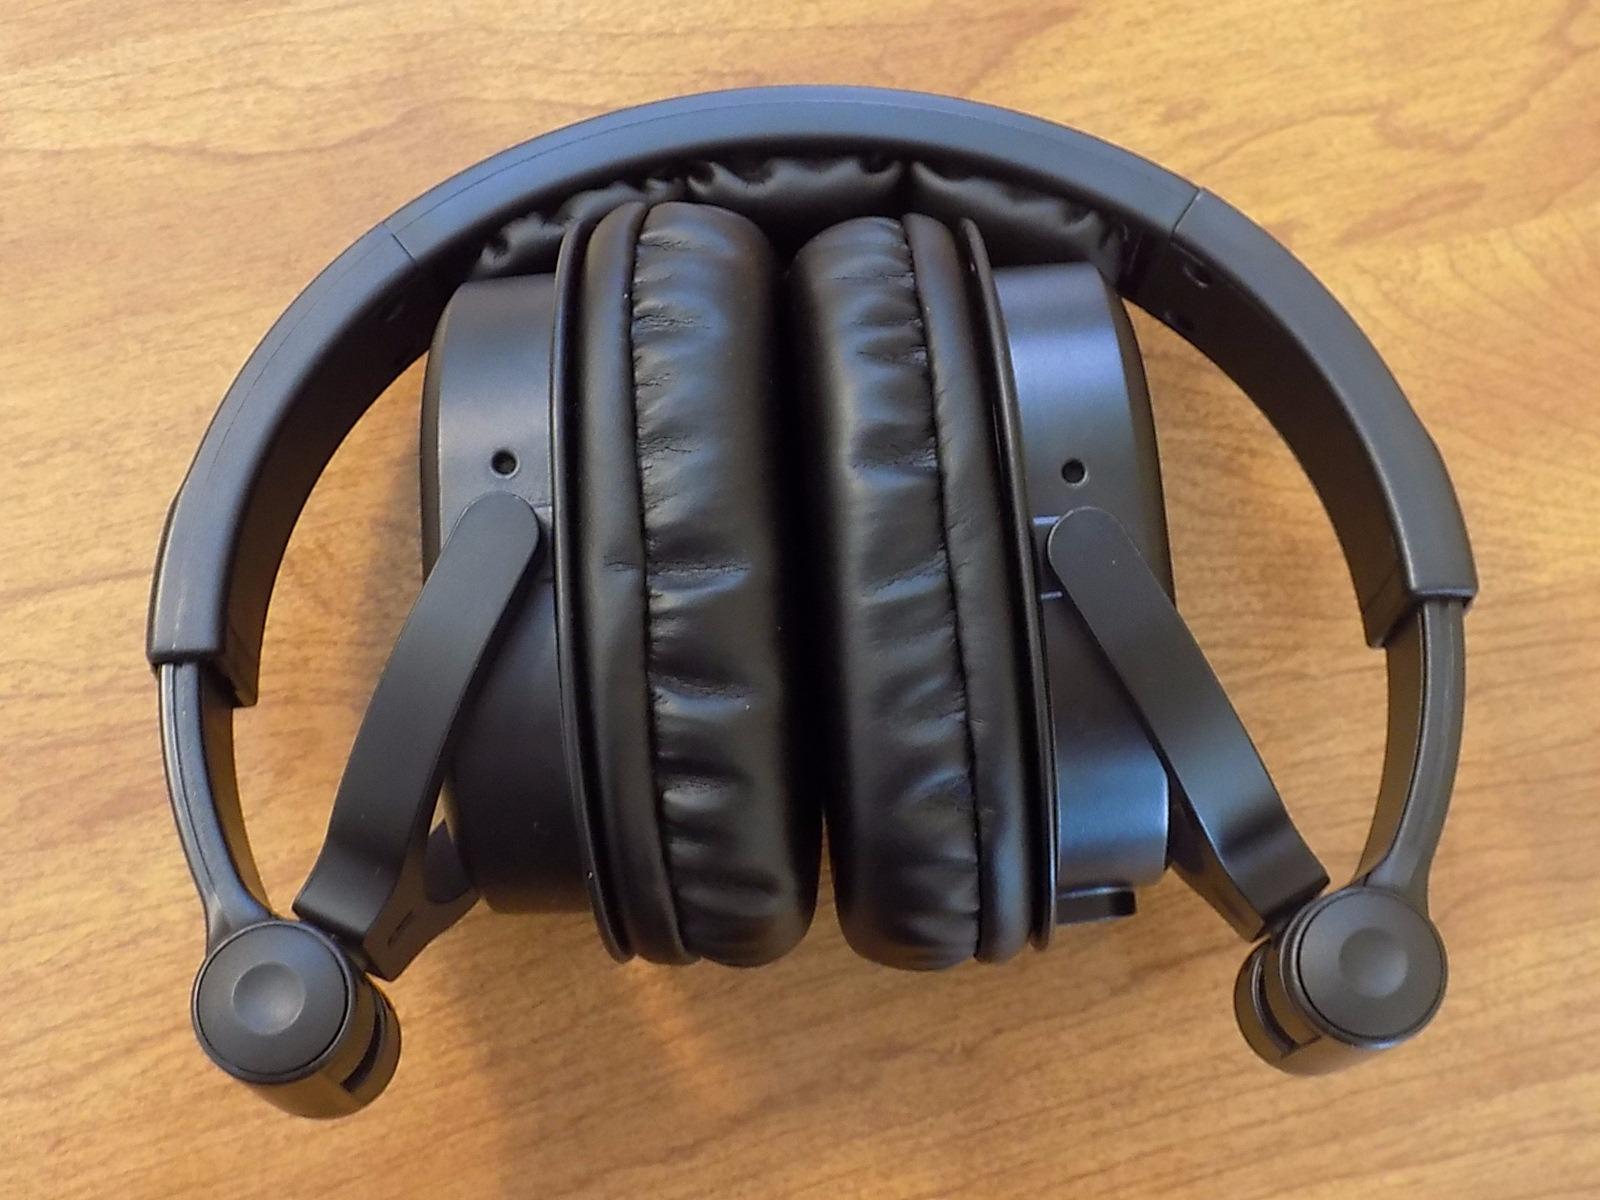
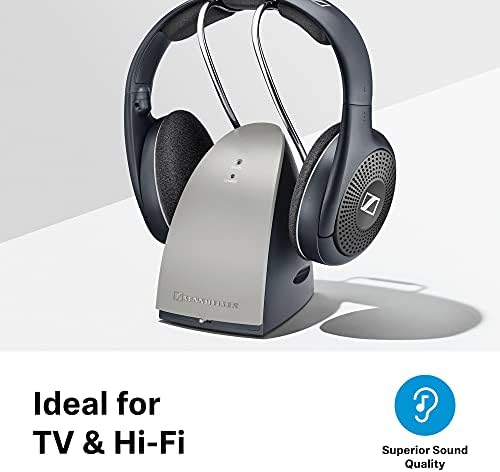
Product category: headphones
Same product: no